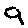
Label: 9